Harlem Globetrotters (TV series)

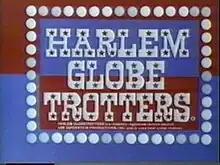
Title card

Harlem Globetrotters is a Saturday morning cartoon produced by Hanna-Barbera and CBS Productions, featuring animated versions of players from the basketball team of the same name.